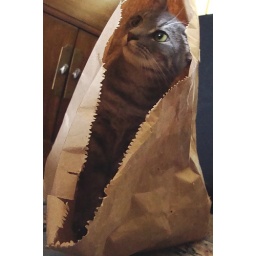
The technical quality is poor, but I think she looks cute in her little paper &amp;quot;house&amp;quot;. Taken by Edgar.